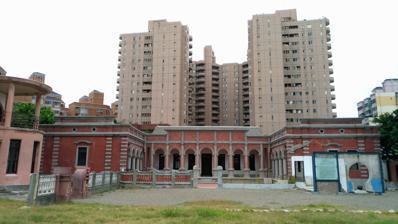
Building: Yide Mansion
Country: Taiwan
Year built: 1930
Former residence in Beitun, Taichung, Taiwan Yide Mansion 林懋陽故居 General information Type former residence Location Beitun , Taichung , Taiwan Coordinates 24°9′57.9″N 120°41′34.7″E / 24.166083°N 120.692972°E / 24.166083; 120.692972 Completed 1930 Renovation cost NT$45 million The Yide Mansion ( traditional Chinese : 林懋陽故居 ; simplified Chinese : 林懋阳故居 ; pinyin : Lín Màoyáng Gùjū ) is a former residence in Beitun District , Taichung , Taiwan . History In 1925, Lin Mao-yang moved to the current plot of land in which the mansion stands. In 1930, he constructed the mansion during his career peak. In 1950, the mansion was sold to the Joint Logistics Headquarters. The company then used the mansion as the residence for high rank officers in 1954. In 2007, the mansion was declared historical building by Taichung City Government . Since then, the mansion underwent renovation work with a cost of NT$45 million. Green landscaping works were done since 2 October 2013 until 28 January 2014. The renovation work was completed in April 2015. Architecture The green landscaping area of the mansion is divided into five areas, which are Tree-Lined Resting Zone, Lawn Activity Zone, Children's Playground Zone, Recreation Zone with Texture of Military Dependents' Village and Eco-Forest Zone. Transportation The building is accessible within walking distance west of Taiyuan Station of Taiwan Railways . See also List of tourist attractions in Taiwan References